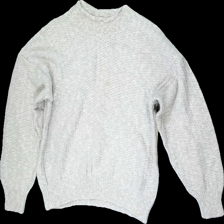
View: front
Type: Sweater
Category: Ladies
Brand: Missing
Colors: Beige
Material: 58% Cotton 42% Acryl
Cut: C-collar, Regular
Season: All
Stains: Major
Price range: <50
Recommended usage: Export